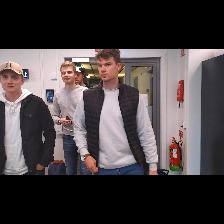
Label: Human